Sir James MacDonald, 9th of Dunnyveg

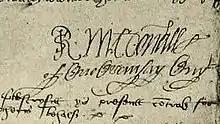
1597 Bond by Sir James "MacDonald" of Knockrinsay signs his signature as "M'Connall". He is listed below as Seamus, 9th of Dunnyveg

Sir James MacDonald, 9th of Dunnyveg (died 1626), was the last chief of Clan MacDonald of Dunnyveg or Clan Donald South. He was most often known as James "M'Connall" from the Gaelic pronunciation of the name "Mac Dhòmhnaill," the modern "Macdonald" spelling being the anglicization of the name.